Interstate 10 in Arizona

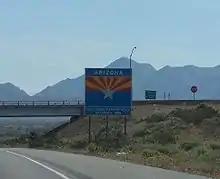
Entering from California

I‑10 in Arizona was laid out by the Arizona Highway Department in 1956–1958 roughly paralleling several historic routes across the state. Particularly east of Eloy, it follows the Butterfield Stage and Pony Express routes, and loops south to avoid the north–south Basin and Range mountains prevalent in the state. In fact, the route from its junction with I‑8 east to New Mexico is almost exactly the same route used by the old horse-drawn stagecoaches, which had to go from waterhole to waterhole and avoid the hostile Apache Indians. This is why I-10 is more of a north–south route between Phoenix and Tucson than east–west. The Southern Pacific Sunset Route line had to take the route of least hills, and in the 1920s highways were laid down next to the trains across southern Arizona.